The Golden Goddess

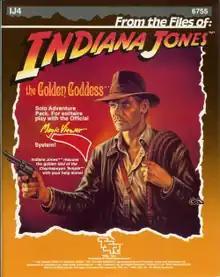
Cover art by Clyde Caldwell, 1985

The Golden Goddess is a solo adventure published by TSR in 1985 for the action-adventure role-playing game "The Adventures of Indiana Jones Role-Playing Game", itself based on the "Indiana Jones" movie franchise.